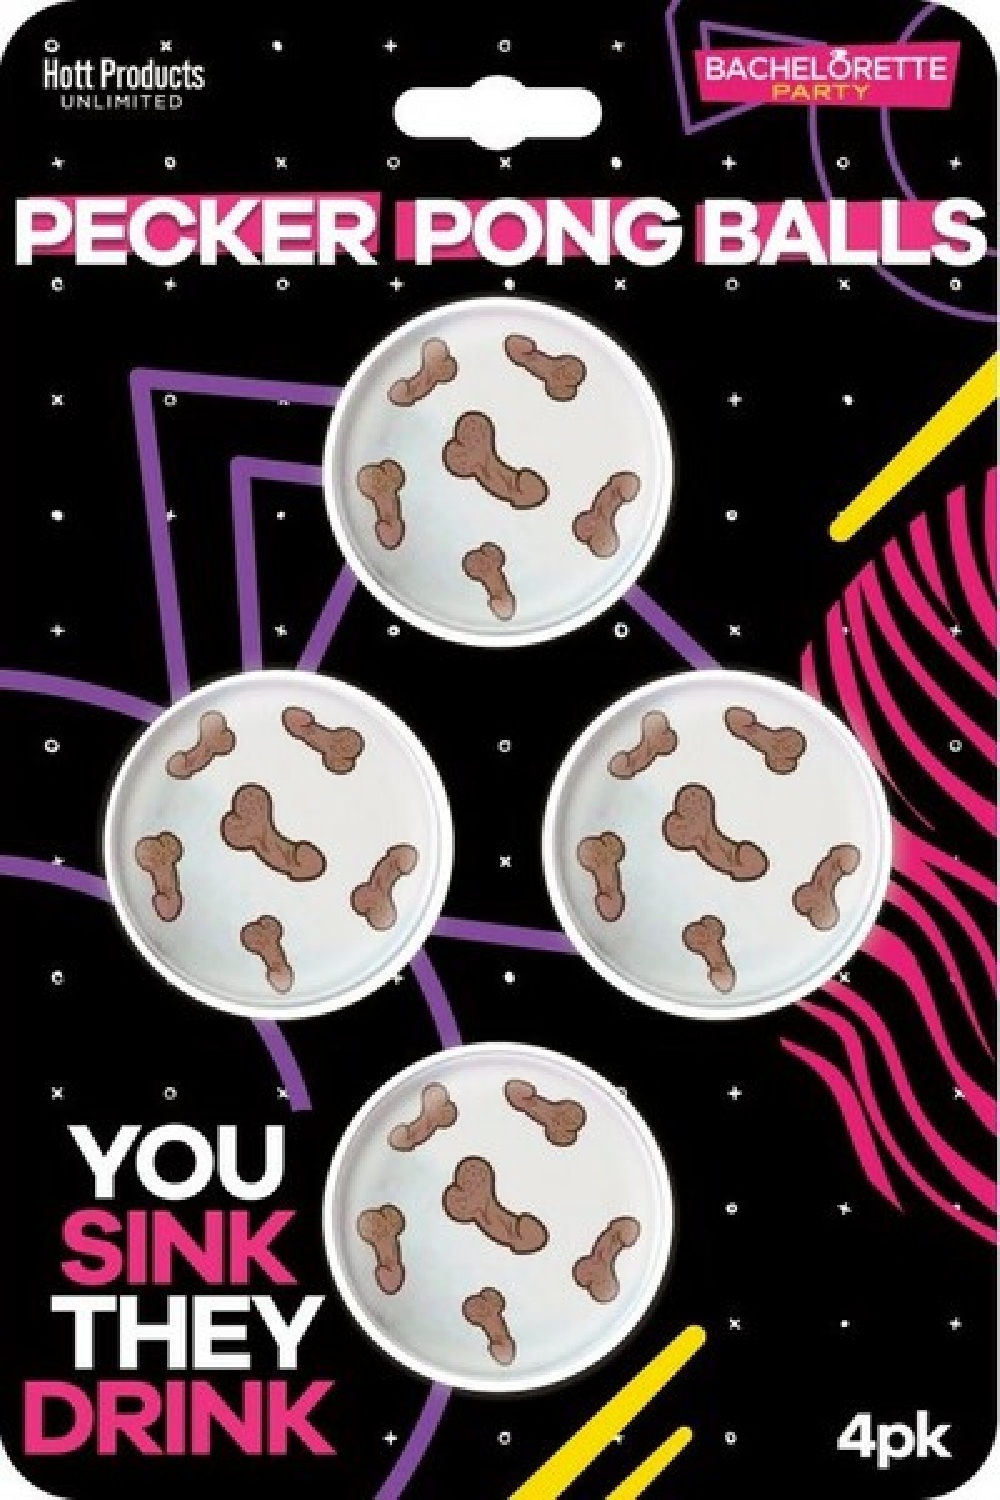
Pecker Beer Pong Balls
Pong Balls takes on a whole new Bouncing Feel! Grab a cold one, set up your table, and get ready to have the time of your life with our Pecker Pong Balls. Trust us, your friends will be lining up for their turn to play with these fun-filled balls. Get ready to take your beer pong game to the next level! Features: 4 Pecker Pong Balls Great Ice Breaker
Brand: Hott Products Unlimited
Category: Arts & Entertainment > Party & Celebration > Party Supplies > Drinking Games